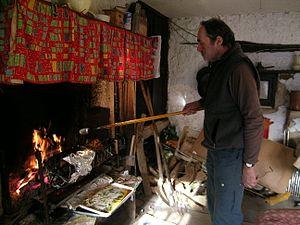
Cuisson de la dinde de Noël au cantou
La dinde de Noël est un plat préparé pour le réveillon de Noël. Constitué d'une dinde farcie, c'est le plat par excellence dans de nombreux pays au monde à cette occasion. Cependant, en Allemagne, on préfère l'oie pour cette circonstance.